Sir Bevys

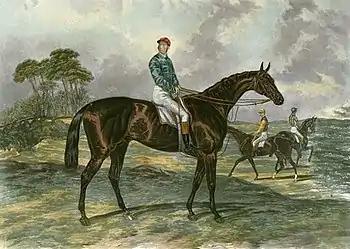
Sir Bevys: Engraving by D George Thompson after a picture by James E Doyle

Sir Bevys (1876–1896) was a British Thoroughbred racehorse and sire. In a career that lasted from 1878 to 1879 he ran six times and won two races. His most important success came in the 1879 Epsom Derby: his only other win was in a selling race. At the end of the 1879 season he was retired to stud where he had little success.